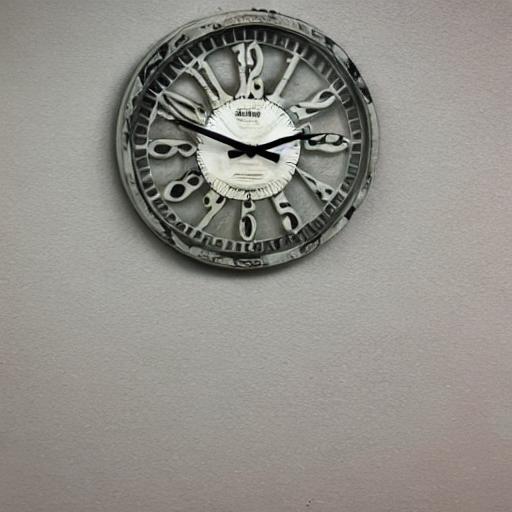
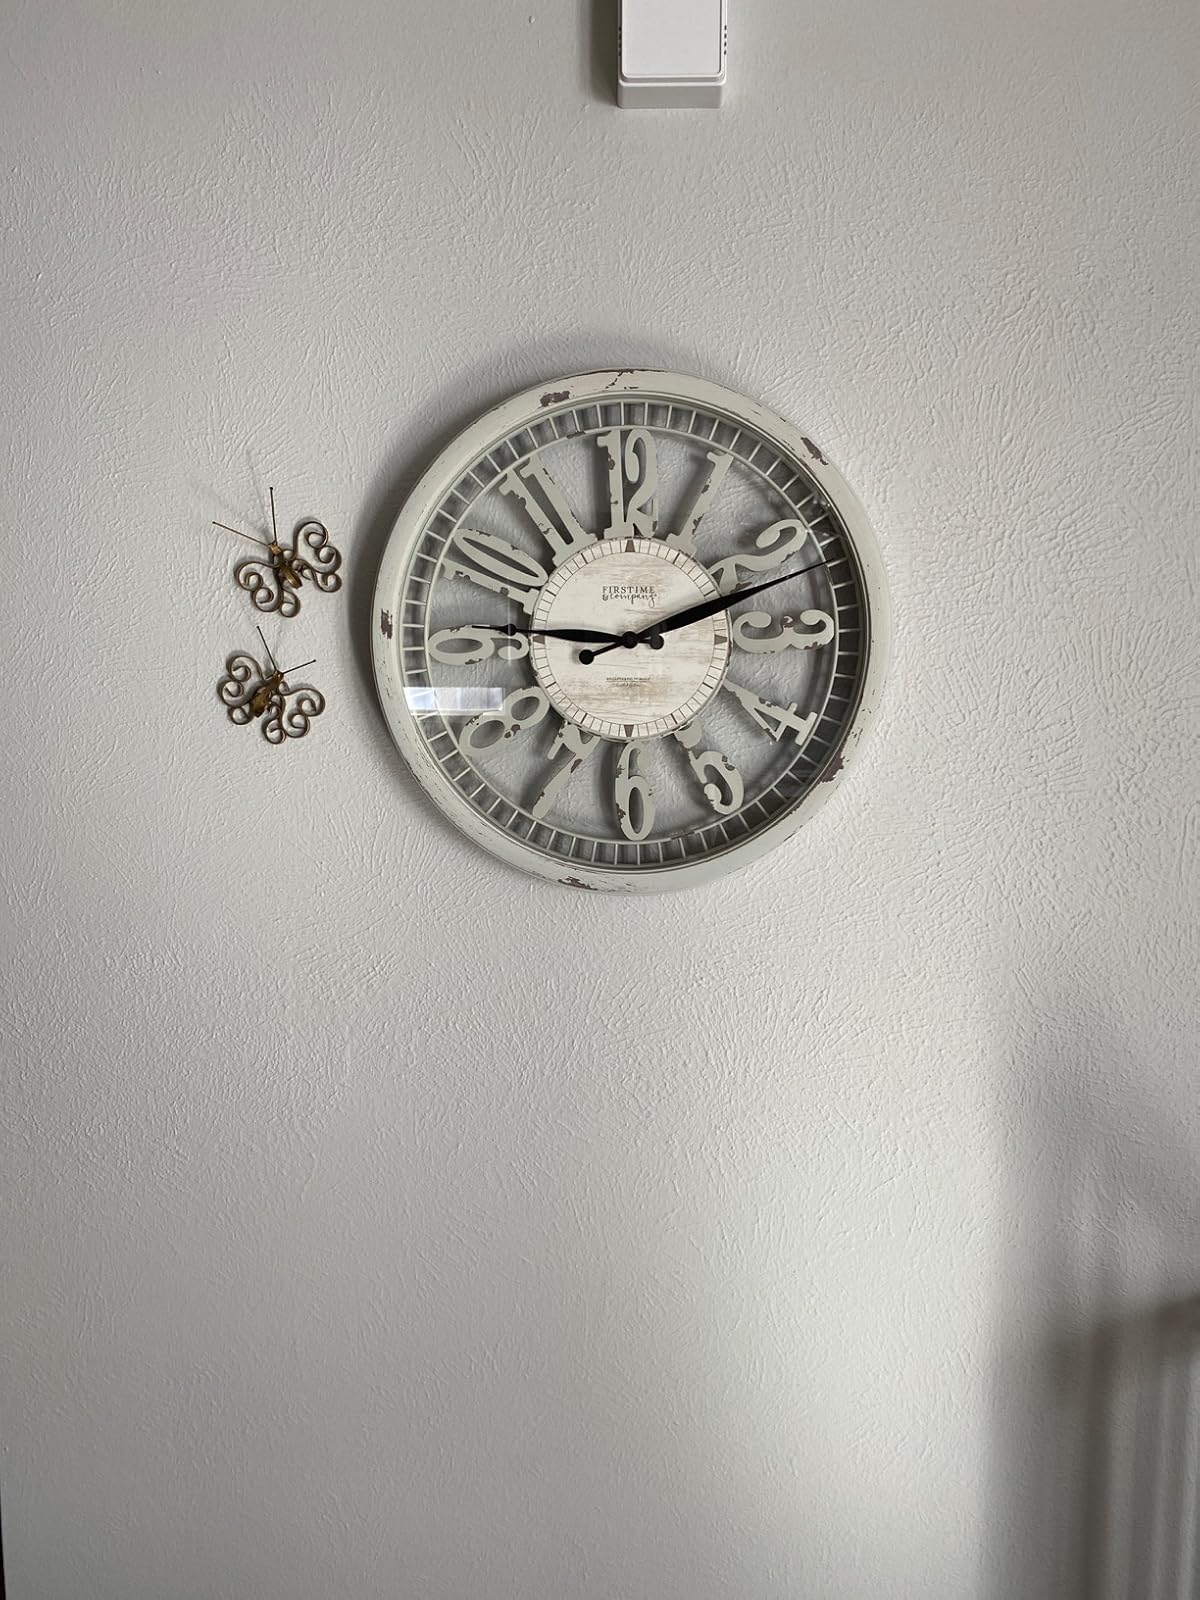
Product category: clock
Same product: no